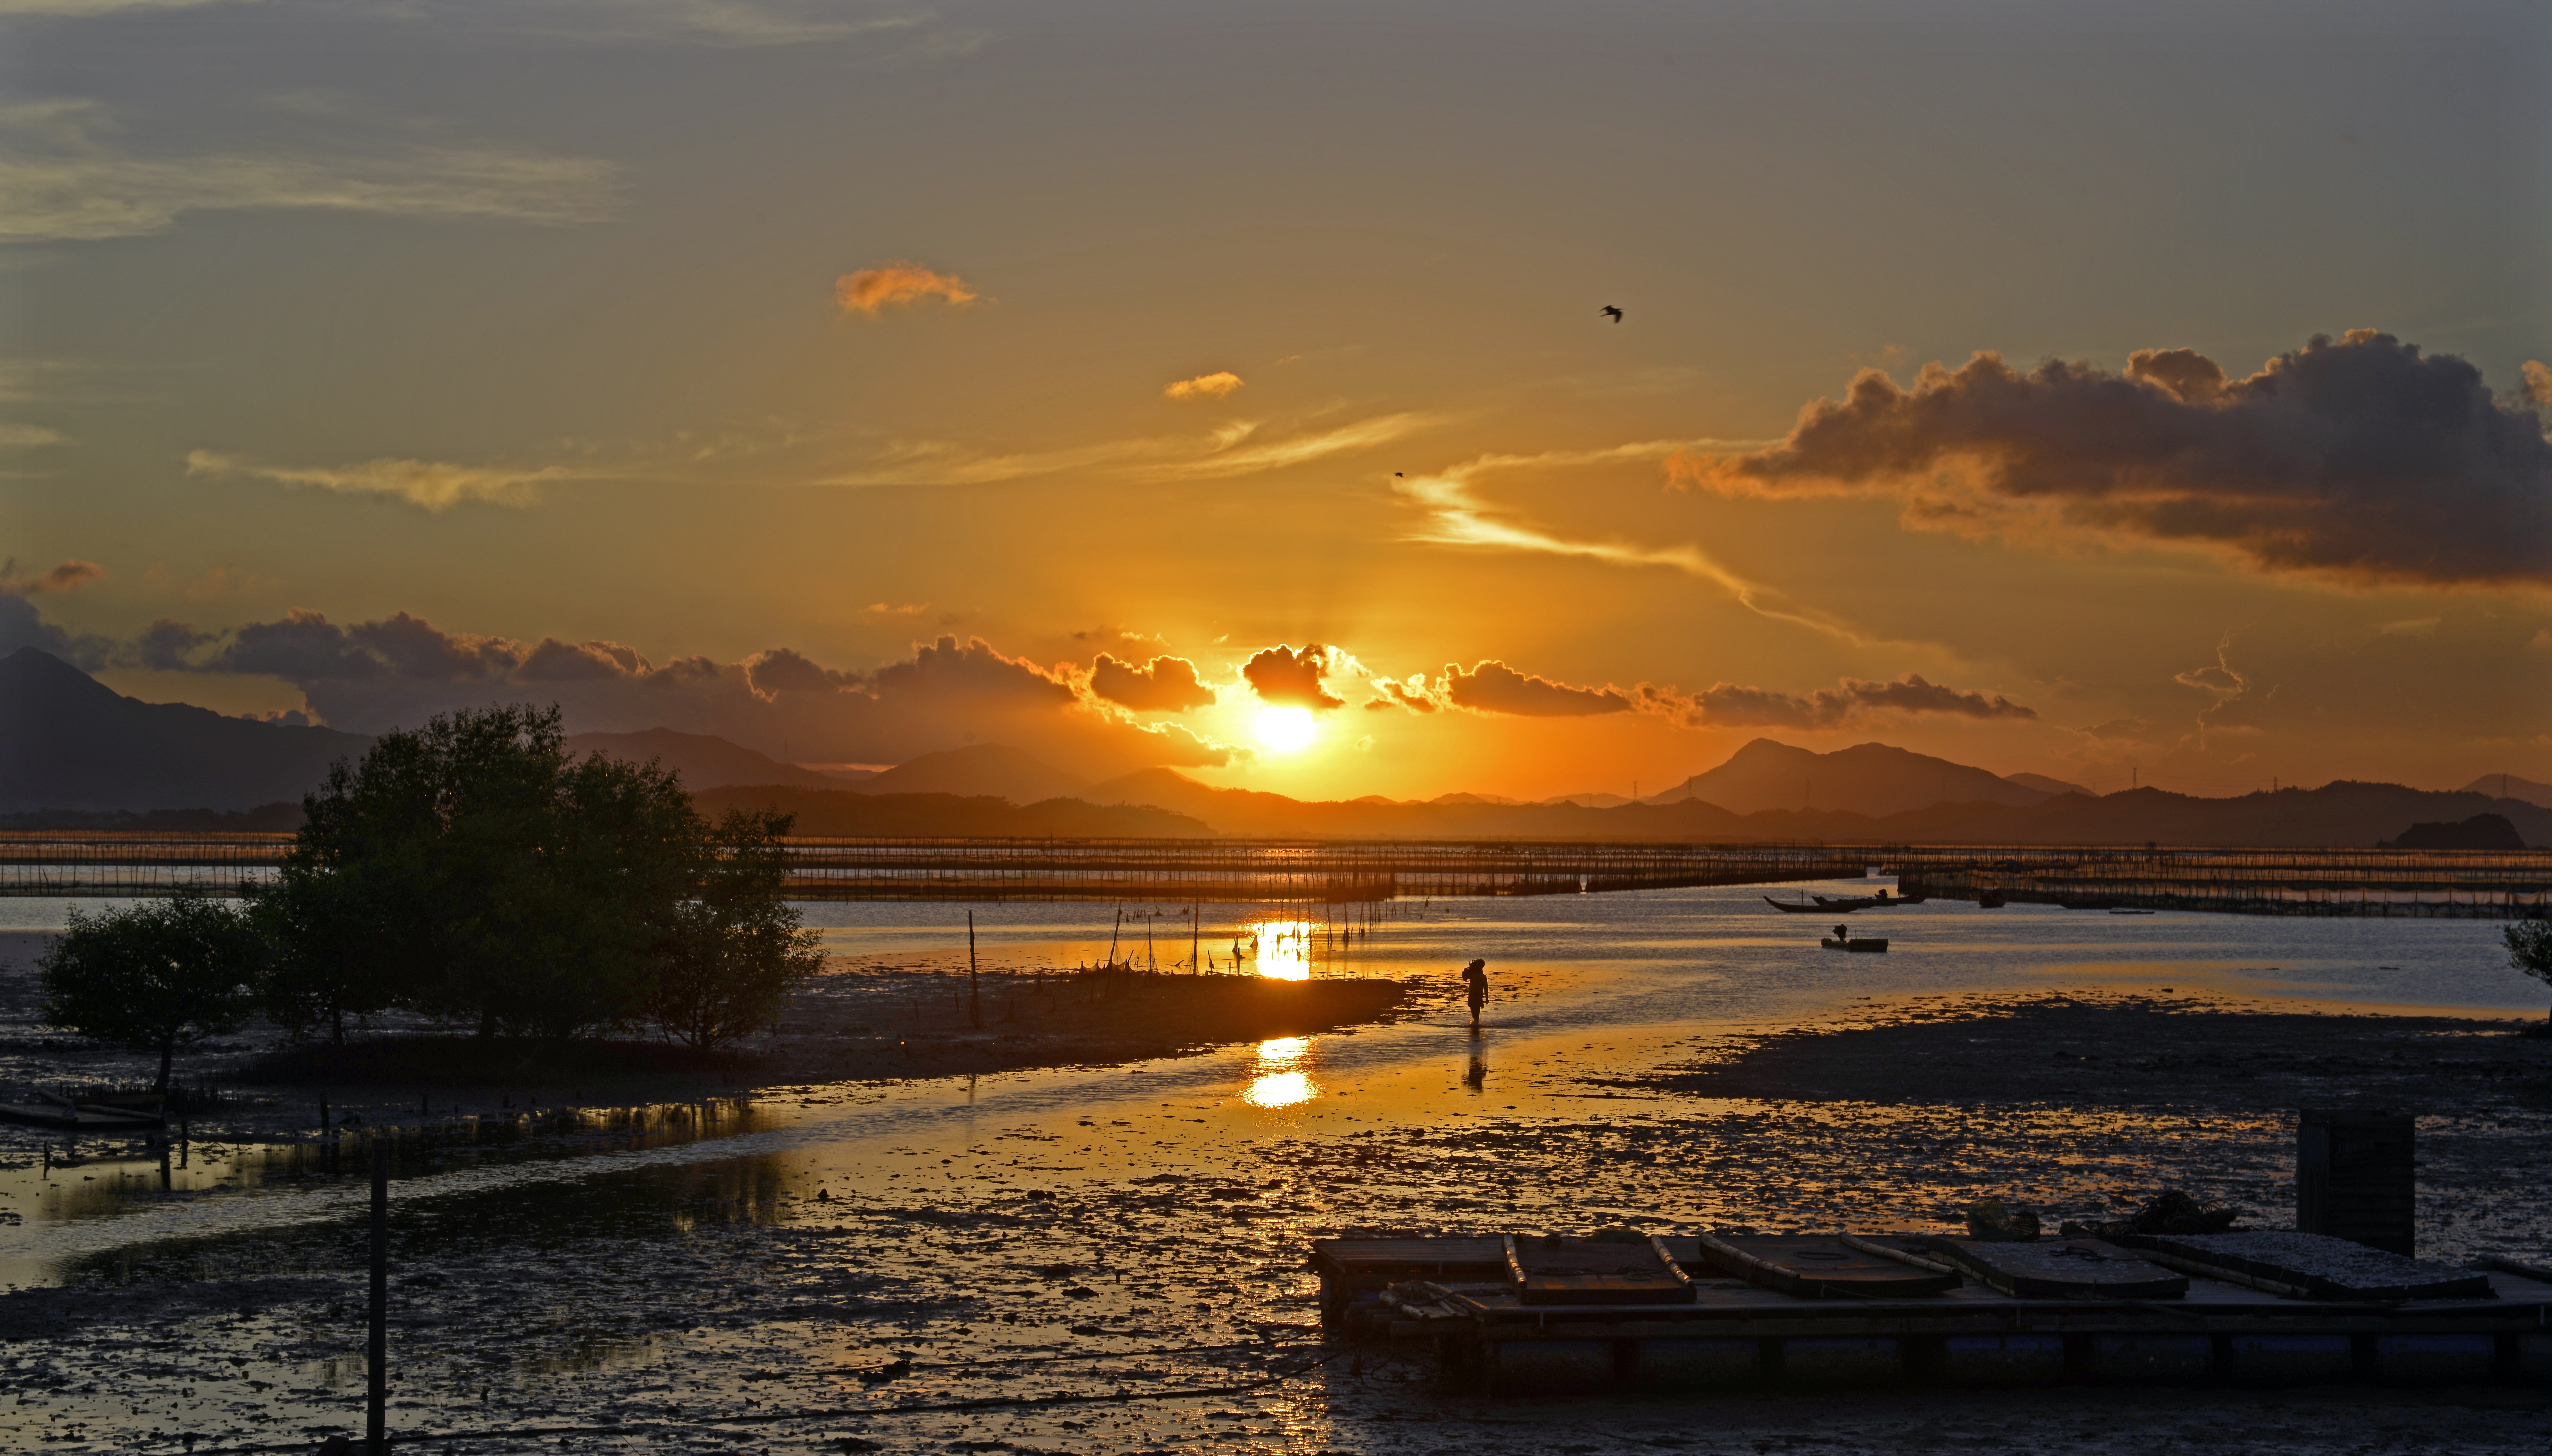
beach, sea, coast, ocean, horizon, cloud, sky, sun, sunrise, sunset, sunlight, morning, shore, dawn, dusk, evening, reflection, bay, afterglow, shoals, yanzhoudao